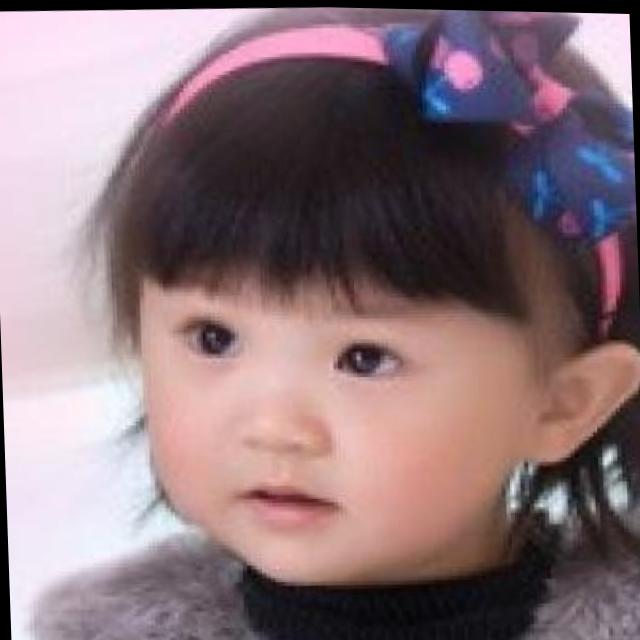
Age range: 0-12